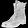
Label: Ankle boot